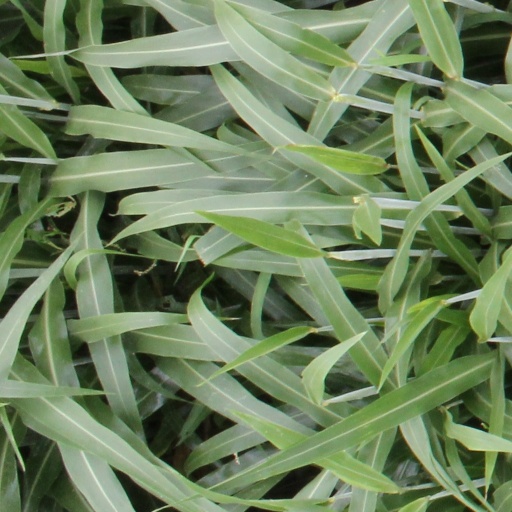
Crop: sorghum